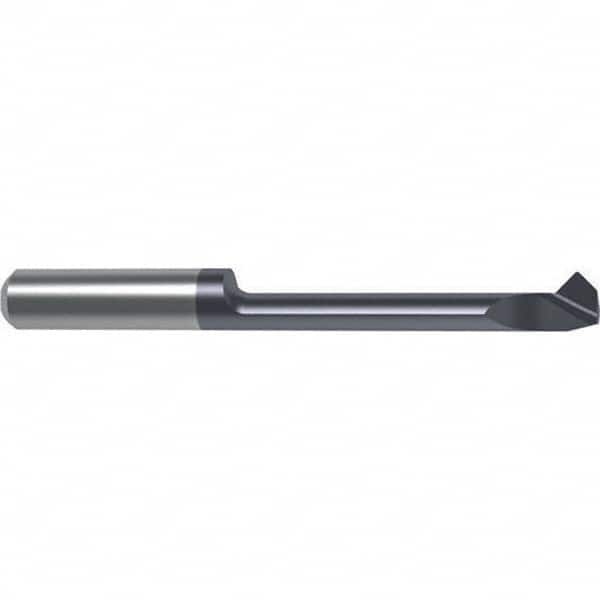
Guhring - Boring Bars Minimum Bore Diameter (mm): 3.00 Maximum Bore Depth (mm): 17.00
Item #: 20048088 Brand: Guhring Model #: 9251160040070 Features and Benefits Solid carbide is used for high performace applications. It is extremely heat resistant and used on cast iron, nonferrous metals and other tough to machine materials. Product Specifications Boring Bars; Minimum Bore Diameter (mm): 3.00 ; Maximum Bore Depth (mm): 17.00 ; Material: Solid Carbide ; Material Grade: Fine Grain ; Boring Bar Type: Boring; Profiling ; Shank Diameter (mm): 4.0000 Minimum Bore Diameter (mm) 3.00 Maximum Bore Depth (mm) 17.00 Material Solid Carbide Material Grade Fine Grain Boring Bar Type Boring; Profiling Shank Diameter (mm) 4.0000 Overall Length (mm) 35.00 Cutting Direction Right Hand Finish/Coating nano-A Corner Radius (mm) 0.10
Brand: Guhring
Category: Hardware > Tools > Drills